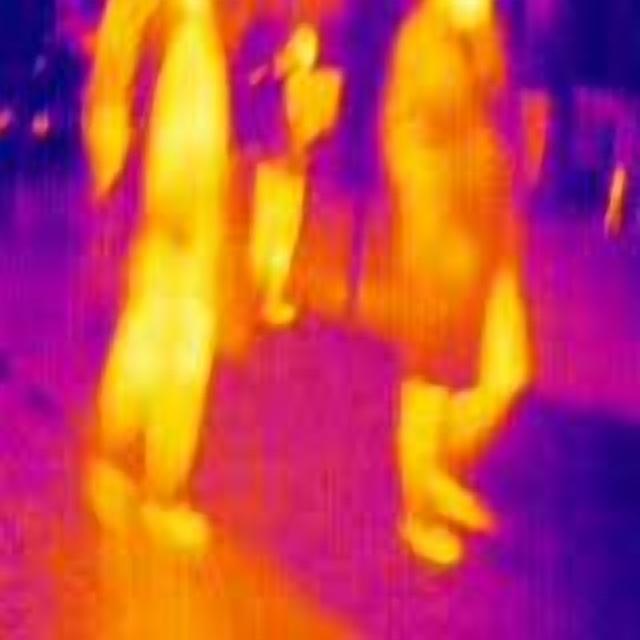
Detected objects:
label: person
label: person
label: person